Roger Eykyn (politician)

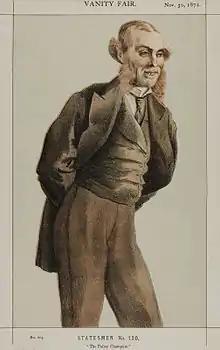
Vanity Fair caricature of Eykyn by James Tissot

Roger Eykyn (21 October 1830 – 14 November 1896) was an English Liberal Party politician who sat in the House of Commons from 1866 to 1874.